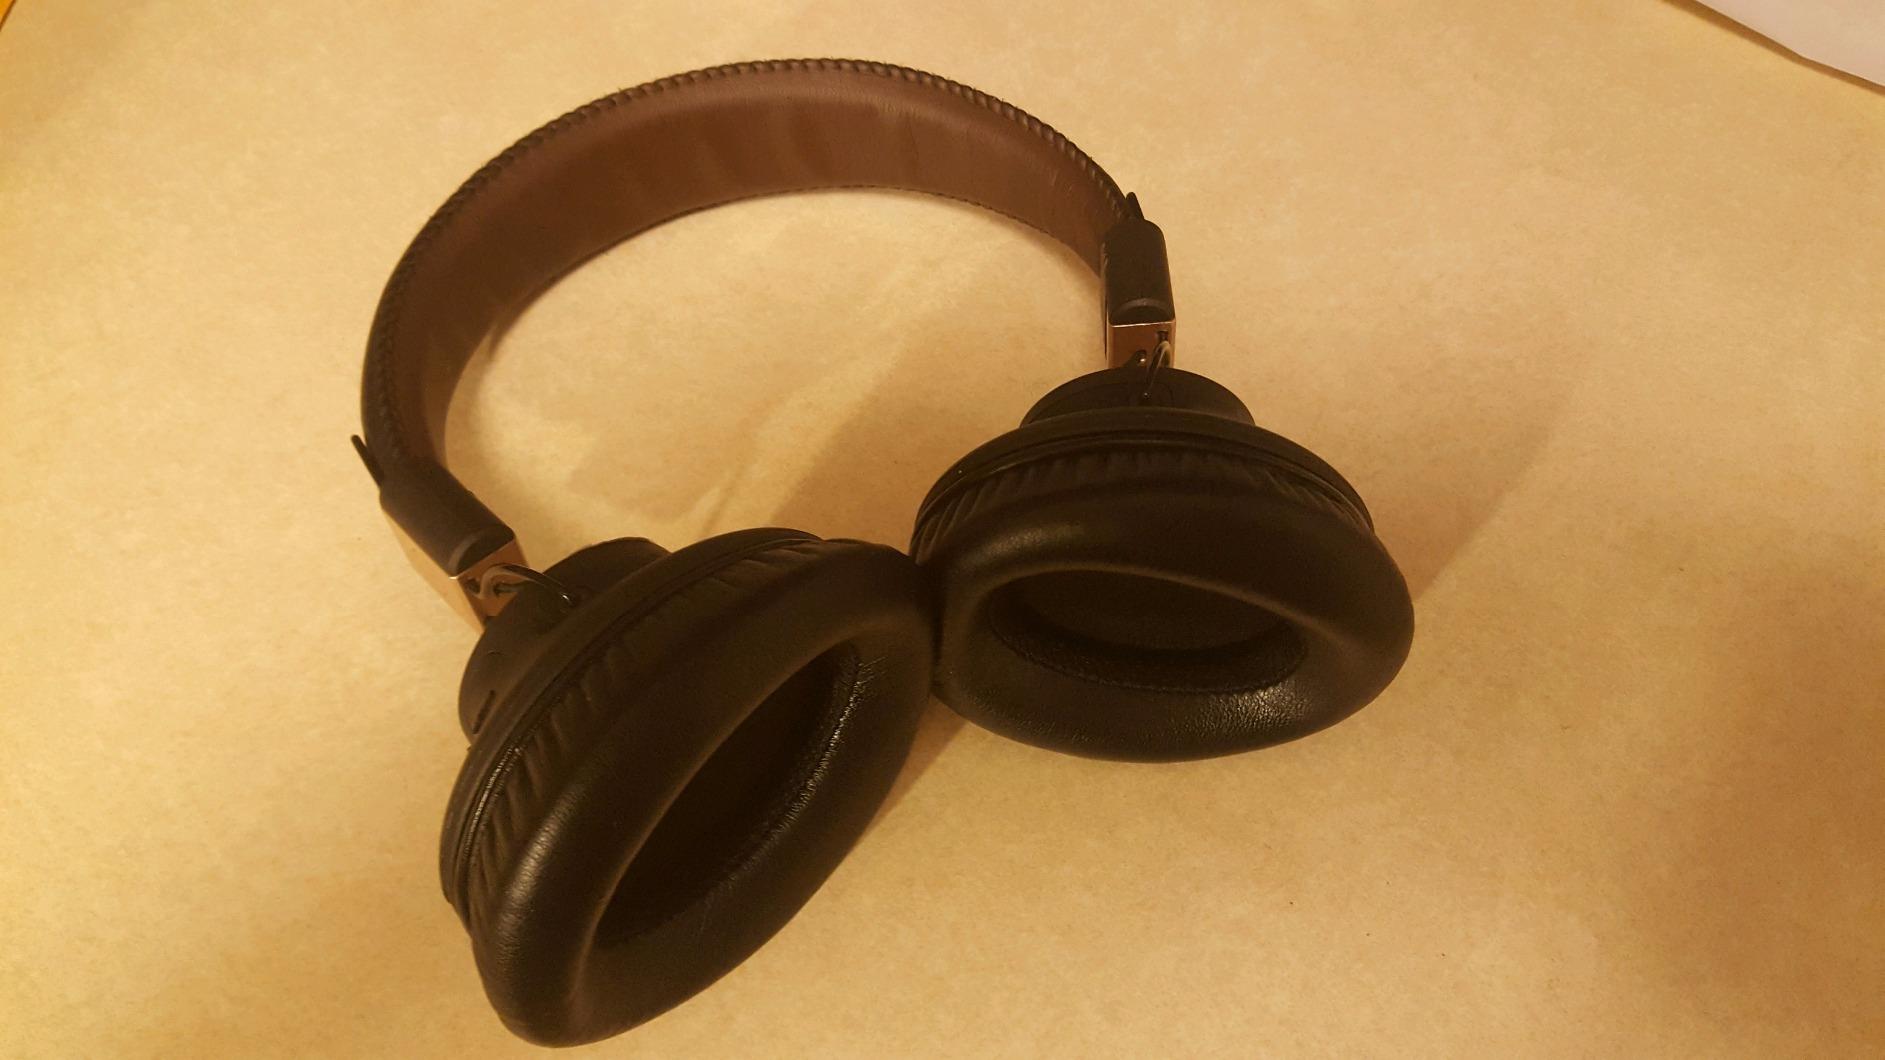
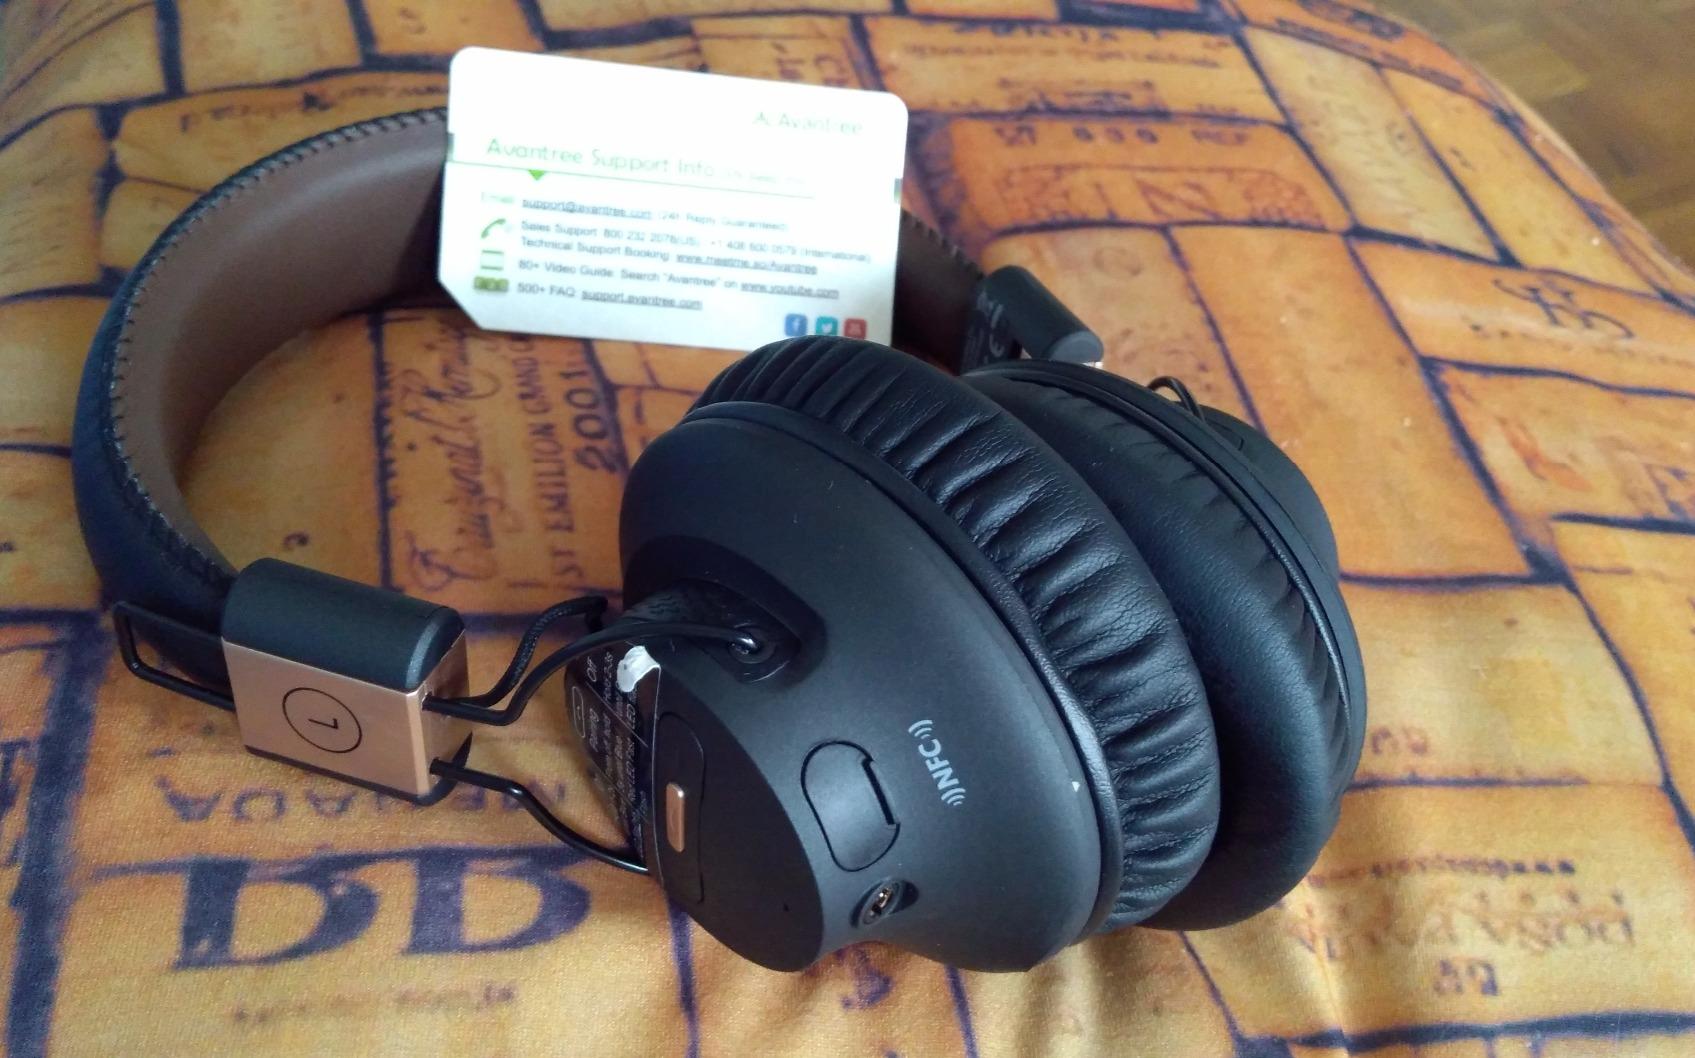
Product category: headphones
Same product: yes